Groupe Habitat

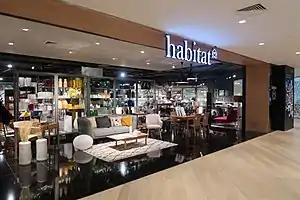
Habitat store in Siam Discovery, Bangkok, Thailand

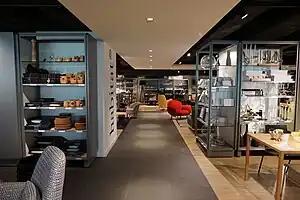
Habitat store in Windsor House, Causeway Bay, Hong Kong

As of October 2020, the company also has 30 franchise stores in countries including Belgium, China, Finland, French Guiana, Greece, Guatemala, Hong Kong, Iceland, La Réunion, Luxembourg, Madagascar, Malta, Martinique, Montenegro, Norway, Philippines, Portugal, Qatar, Saint-Martin, Singapore, South Africa, Saudi Arabia, Sweden, Thailand and Turkey.